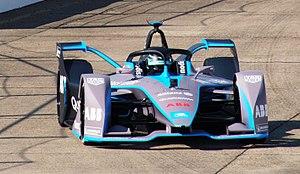
La Formule E, également connue sous son acronyme FE, est une catégorie de compétition automobile de type monoplace électrique réglementée par la Fédération internationale de l'automobile. La FE est la seule catégorie de monoplace actuellement en compétition équipée d'un moteur électrique.